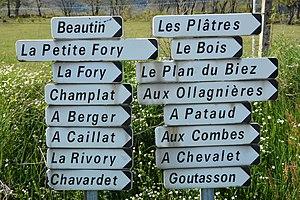
Hameaux du village de Roisey, avril 2015.
Roisey est une commune française située dans le département de la Loire en région Auvergne-Rhône-Alpes. La commune s'étage d'est en ouest de l'altitude 385 m vers la Tronchia sur le Piémont Rhodanien pour s’élever à 1 362 m au crêt de l'Oeillon en passant par le site des Trois Dents. Le territoire communal s'étend donc dans les reliefs collinaires et montagneux surplombant la rive droite du Rhône, au nord-ouest de la gorge de Malleval. Le nom de Roisey serait hérité de l'ancien français roisté, signifiant « escarpé ».